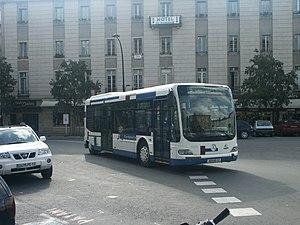
Un Mercedes-Benz Cito (Keolis Aveyron), assurant la ligne 8 du réseau Cardabelle — Mandarous, Millau↔Creissels — et circulant dans le centre-ville (Millau, France) le 17 octobre 2005.
Le Mercedes-Benz Cito, de son nom complet Mercedes-Benz O 520 Cito, est un modèle de midibus hybride diesel-électrique à plancher bas lancé par Mercedes-Benz en 1999 et fabriqué jusqu'en 2003.